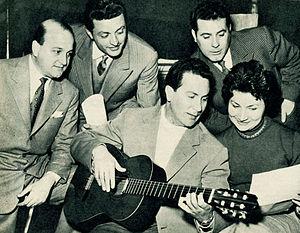
Carlo Savina, né à Turin le 2 août 1919 et mort à Rome le 23 juin 2002, est un compositeur et chef d'orchestre italien.